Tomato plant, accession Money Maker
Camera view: bottom (45 deg); turntable rotation: 150 degrees
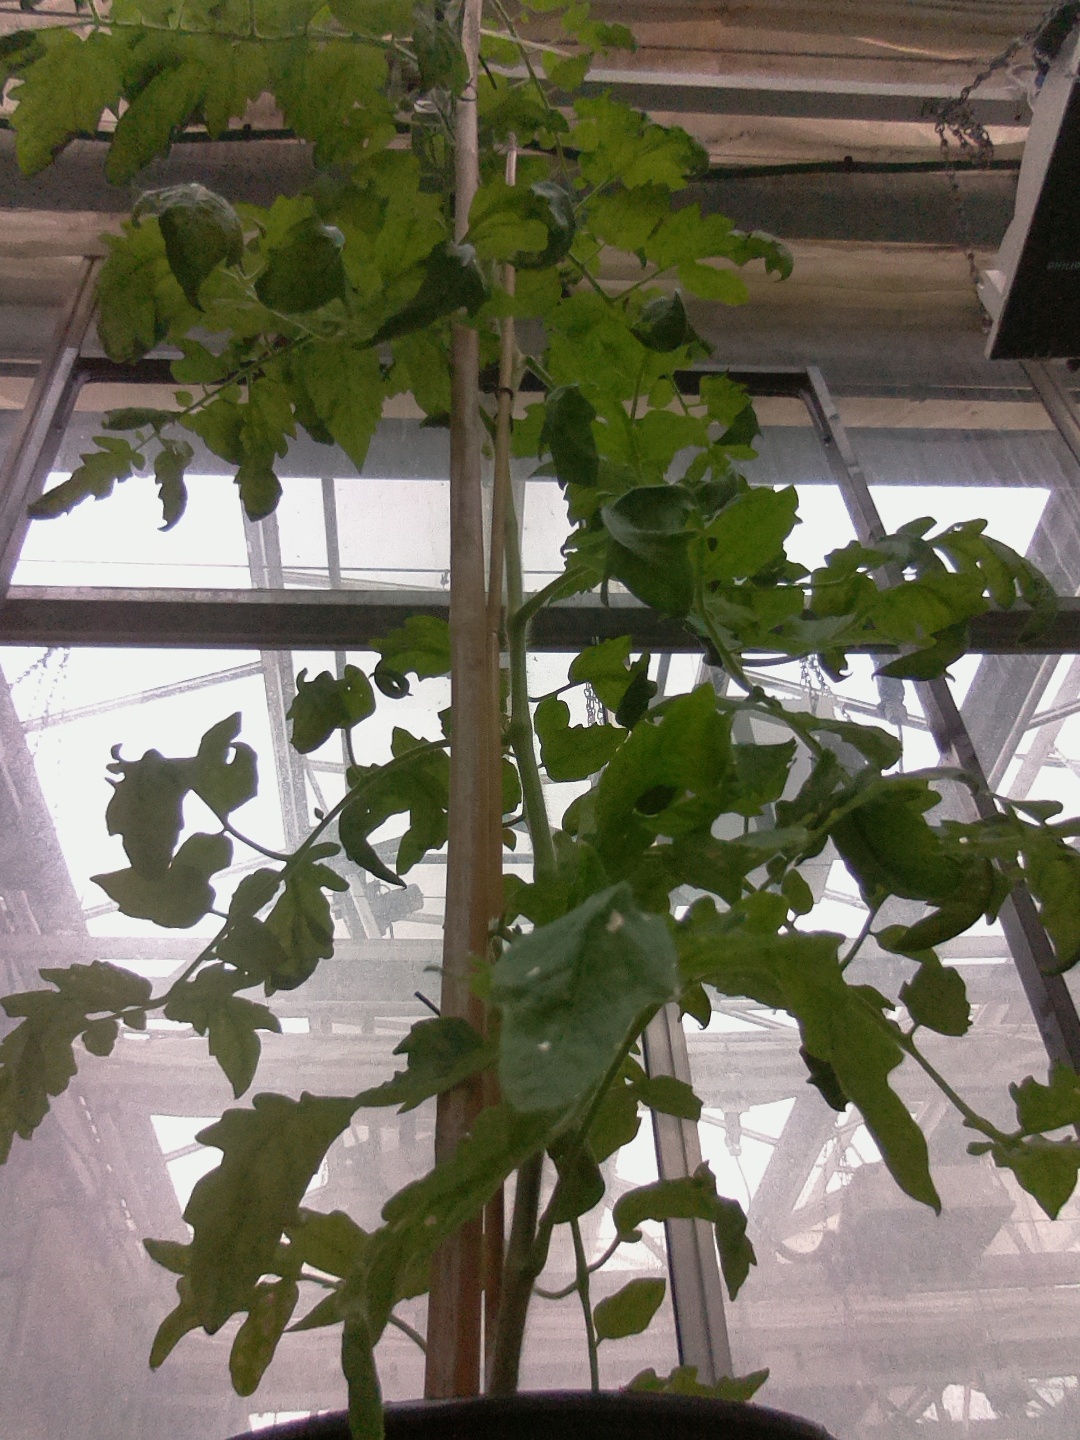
BBCH growth stage 70: Fruits at the main stem or branches visibles